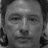
Emotion: neutral